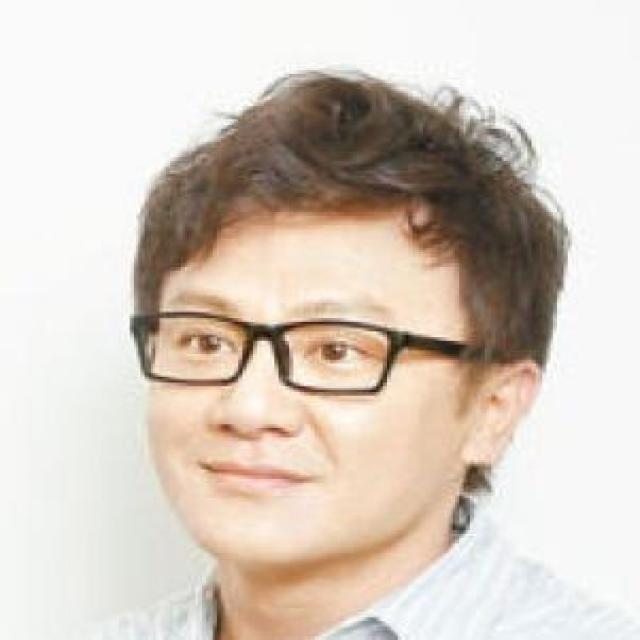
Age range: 21-44